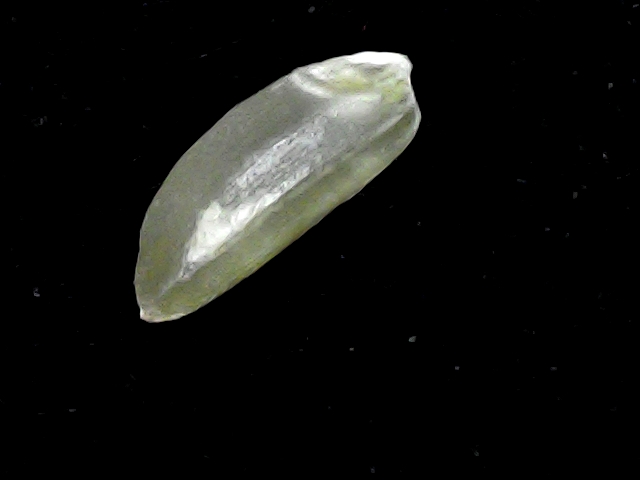
Rice variety: BD39